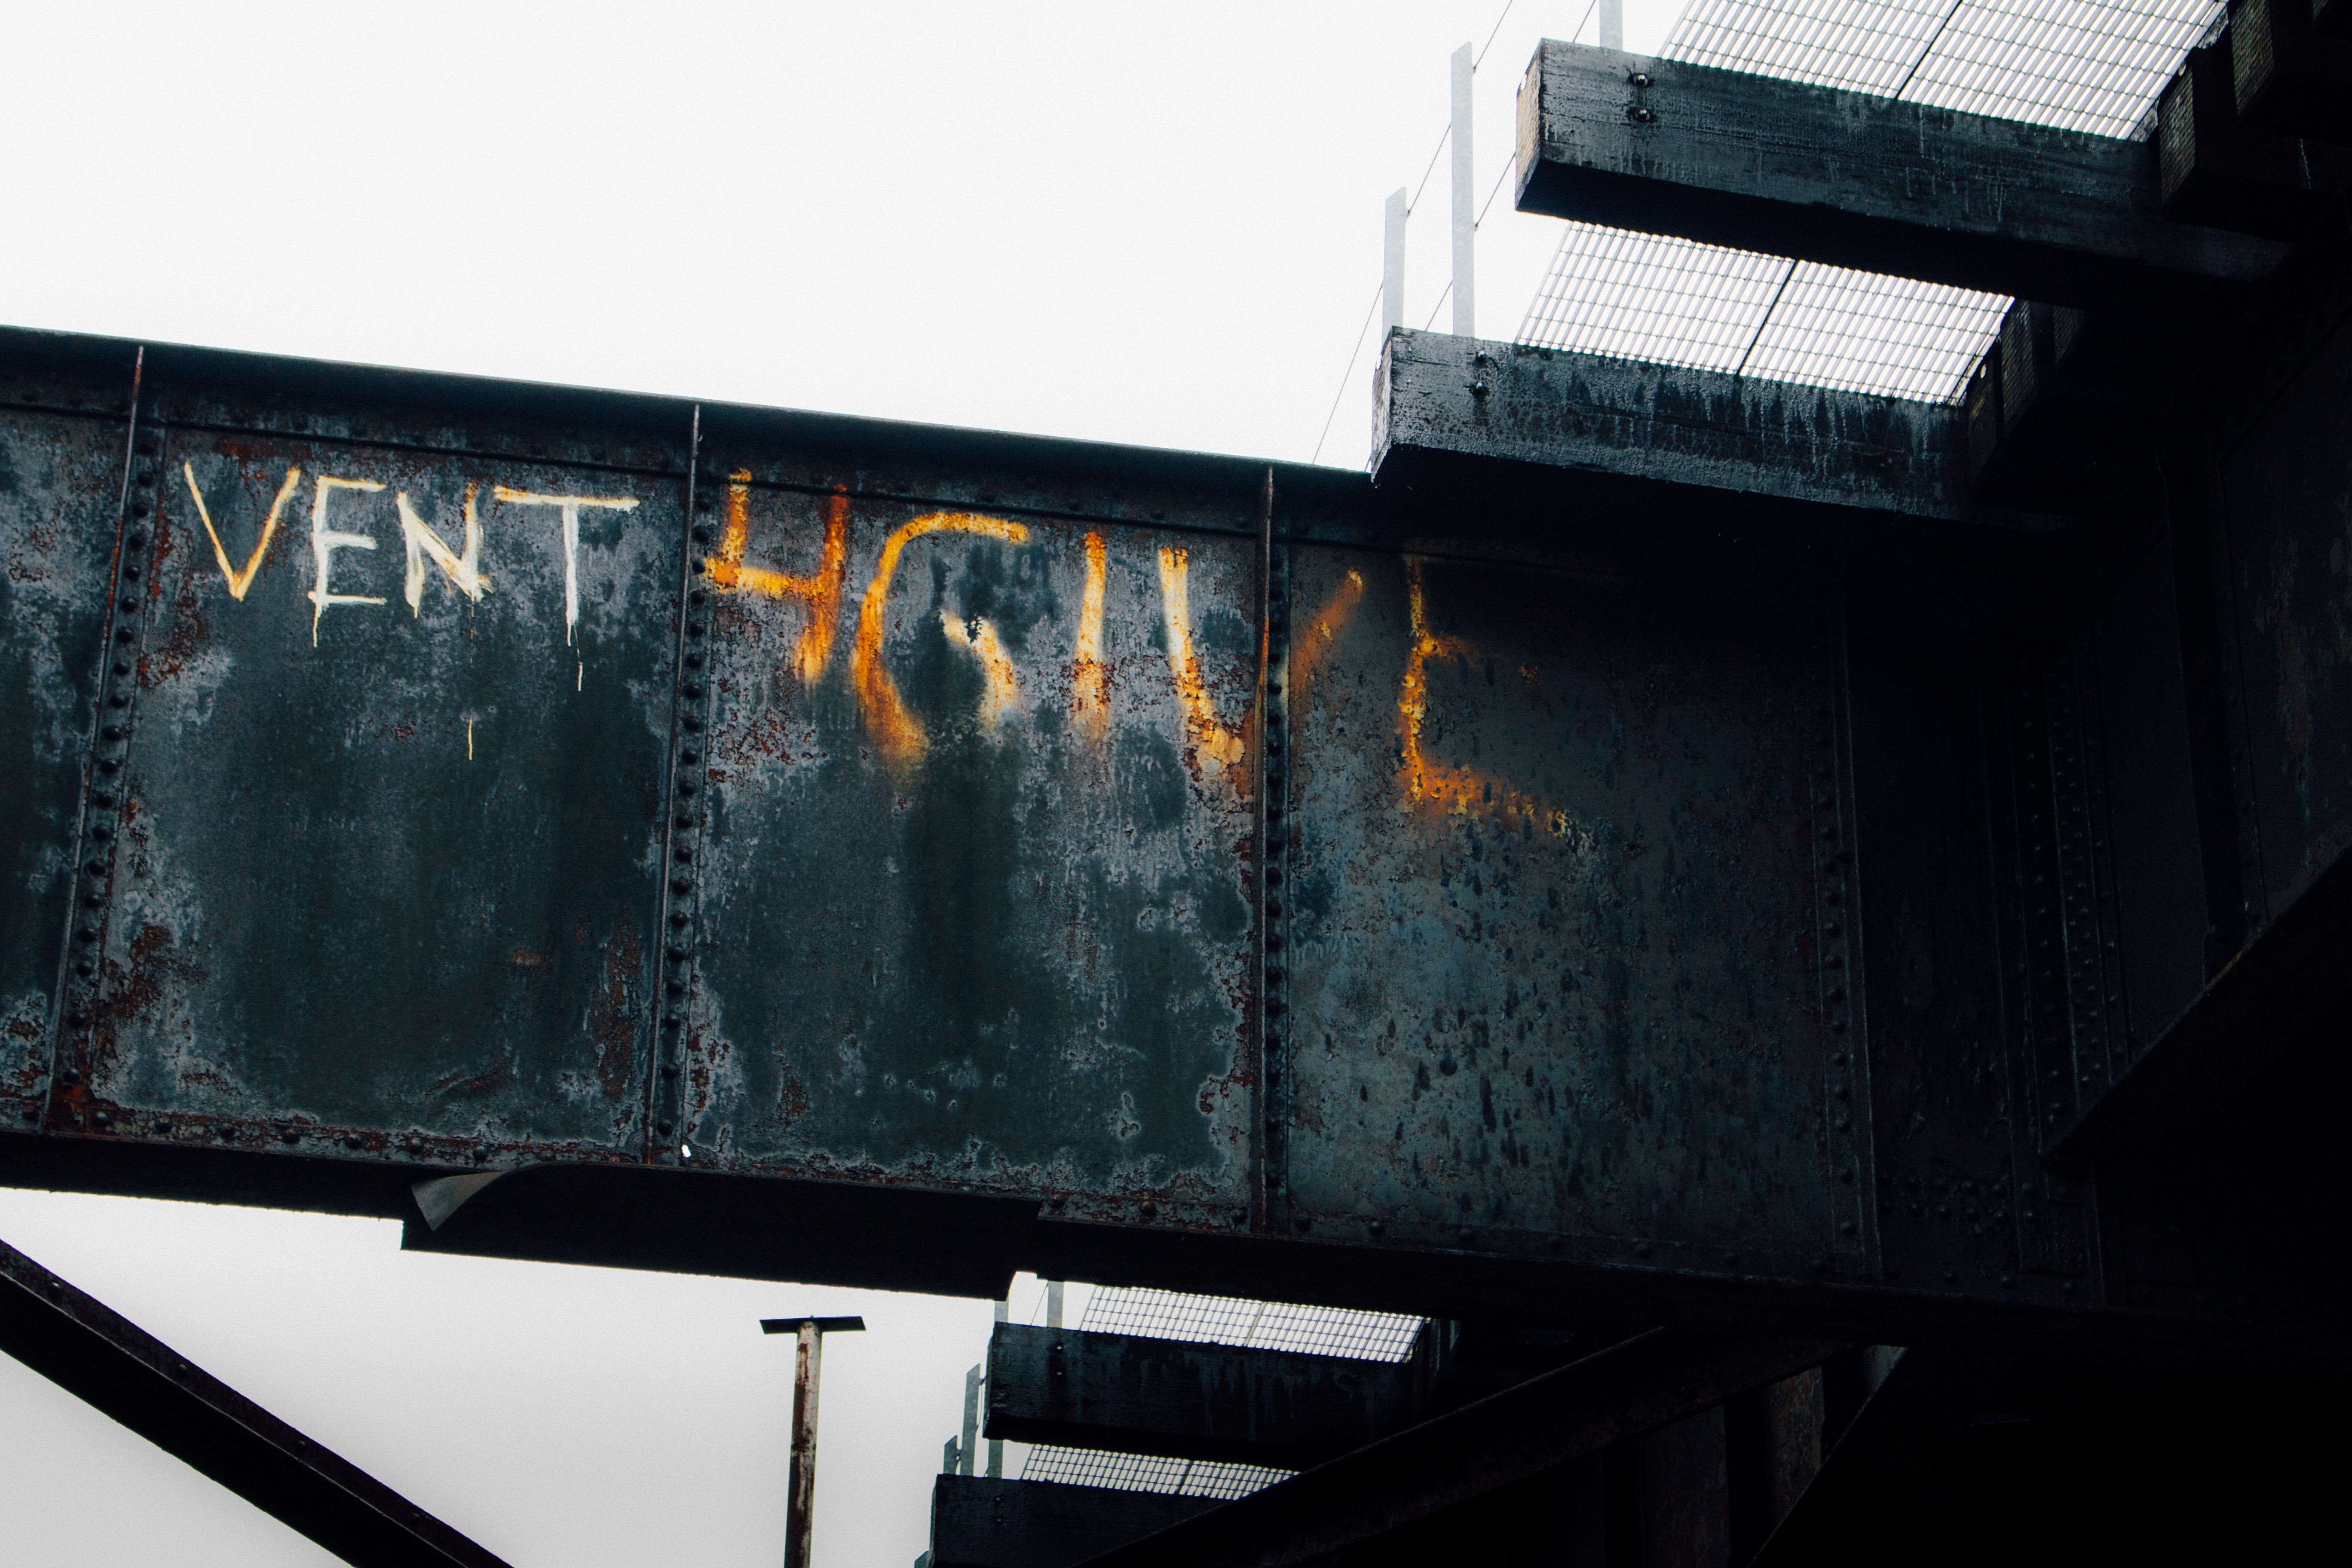
advertising, blue, black, art, design, shape, display device